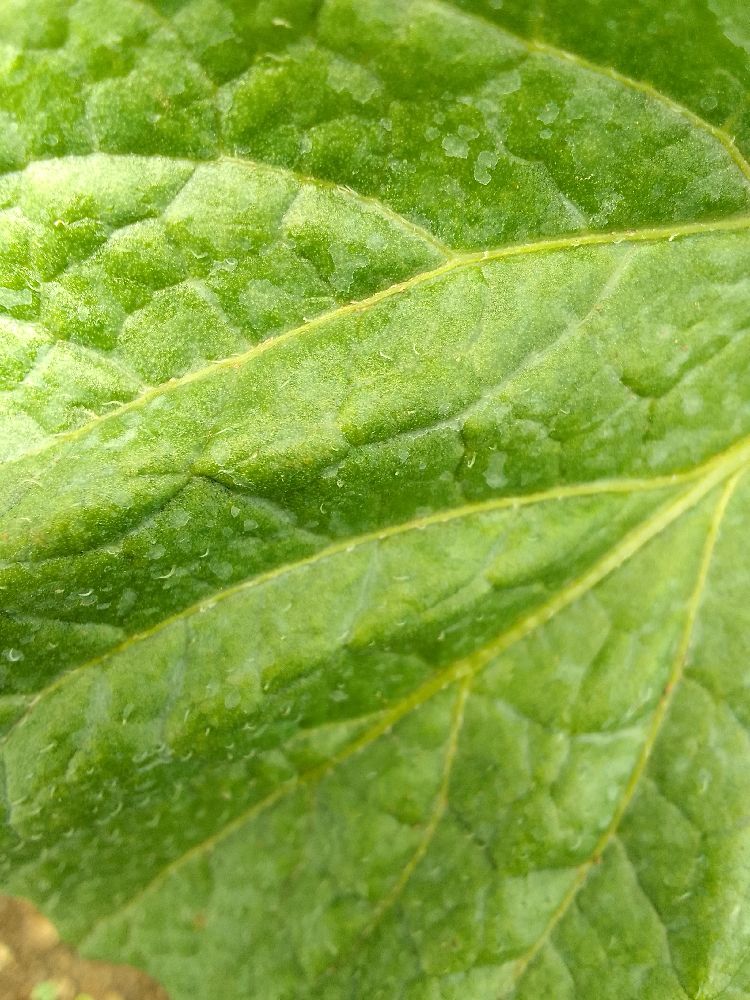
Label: Healthy